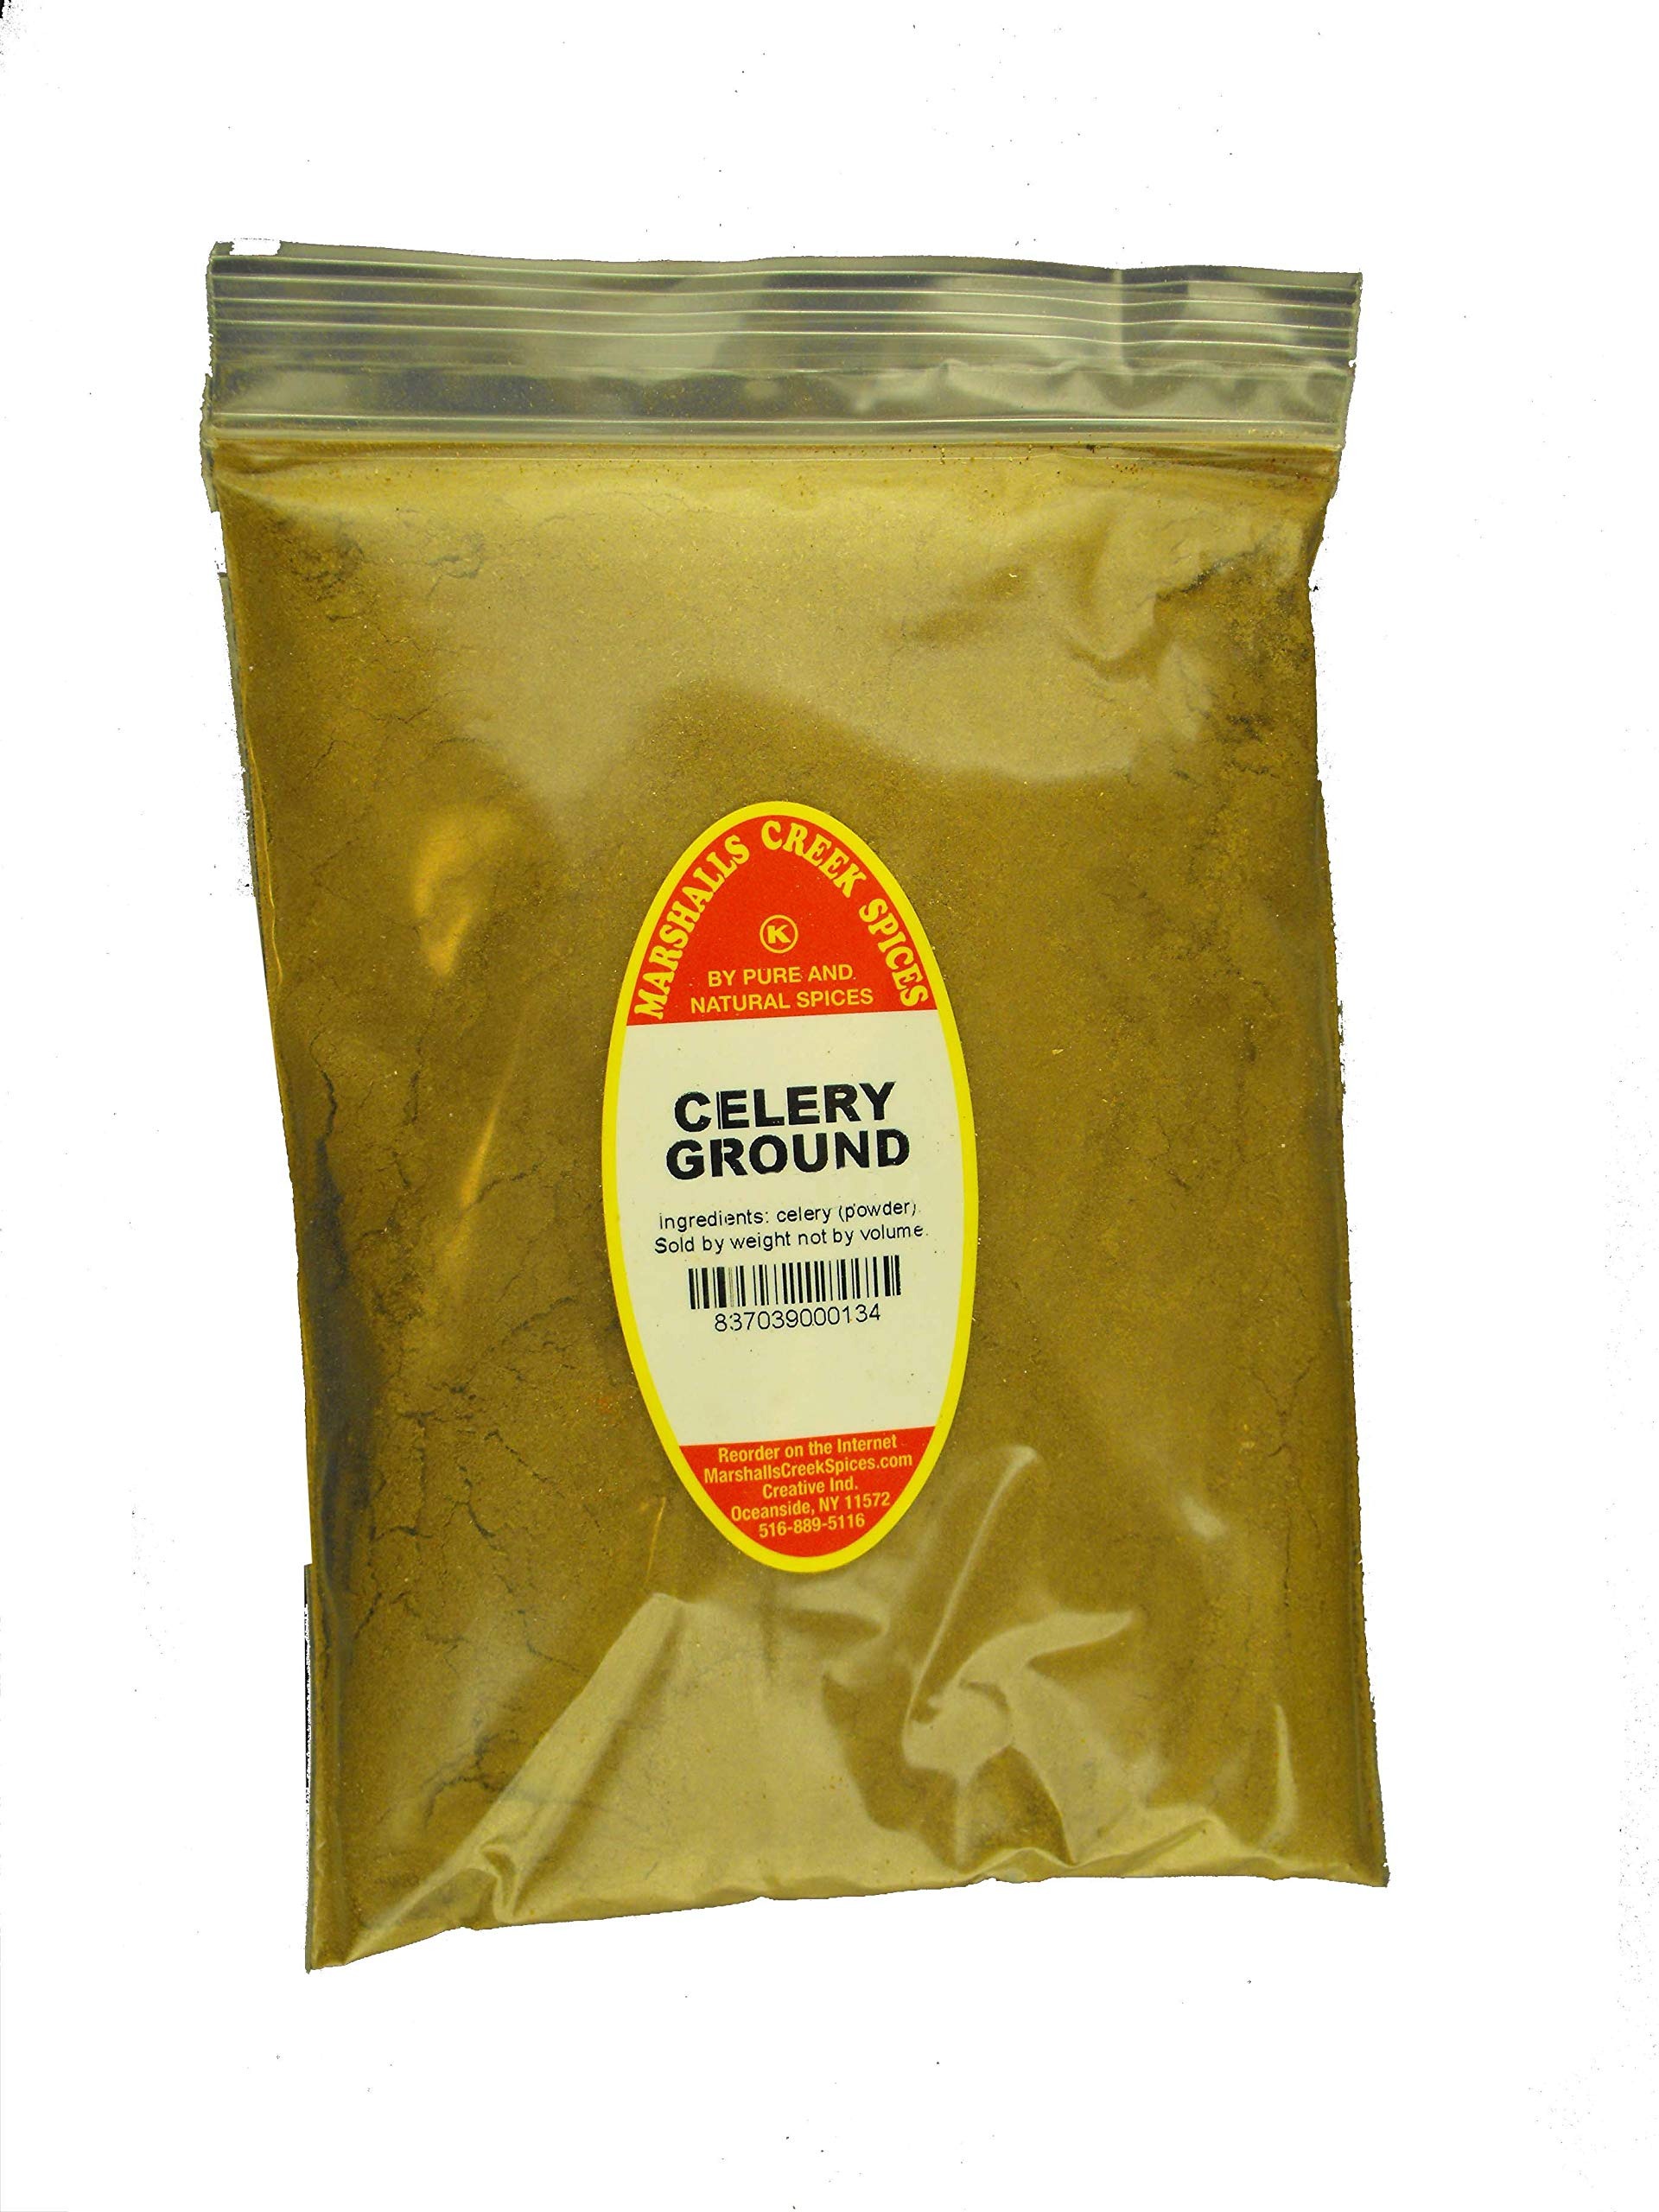
Item Name: Marshall's Creek Spices Seasoning Refill, Cajun, 15 Ounce
Bullet Point 1: Marshall's Creek Spices buys in small quantities and packs weekly providing the freshest spices possible. Fresher spices means more flavor and a longer shelf life.
Bullet Point 2: No Fillers, no MSG
Bullet Point 3: All Natural, Kosher
Bullet Point 4: Resealable food grade refill pouch
Bullet Point 5: Marshall's Creek Spices buys in small quantities and packs weekly providing the freshest spices possible
Value: 15.0
Unit: Ounce

Price: 11.48